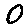
Label: 0